NAMA Mia!

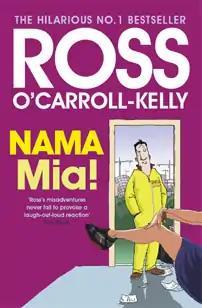

NAMA Mia! is a 2011 novel by Irish journalist and author Paul Howard and the eleventh in the Ross O'Carroll-Kelly series.